Olive ridley sea turtle

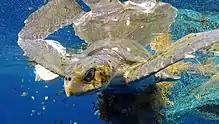
Olive ridley entangled in a ghost net within the Maldives

Known predators of olive ridley eggs include raccoons, coyotes, feral dogs and pigs, opossums, coatimundi, caimans, ghost crabs, and the sunbeam snake. Hatchlings are preyed upon as they travel across the beach to the water by vultures, frigate birds, crabs, raccoons, coyotes, iguanas, and snakes. In the water, hatchling predators most likely include oceanic fishes, sharks, and crocodiles. Adults have relatively few known predators, other than sharks and crocodiles, and killer whales are responsible for occasional attacks. On land, nesting females may be attacked by jaguars. Notably, the jaguar is the only cat with a strong enough bite to penetrate a sea turtle's shell, thought to be an evolutionary adaption from the Holocene extinction event. In observations of jaguar attacks, the cats consumed the neck muscles of the turtle and occasionally the flippers, but left the remainder of the turtle carcass for scavengers as most likely, despite the strength of its jaws, a jaguar still cannot easily penetrate an adult turtle's shell to reach the internal organs or other muscles. In recent years, increased predation on turtles by jaguars has been noted, perhaps due to habitat loss and fewer alternative food sources. Sea turtles are comparatively defenseless in this situation, as they cannot pull their heads into their shells like freshwater and terrestrial turtles. Females are often plagued by mosquitos during nesting. Humans are still listed as the leading threat to "L. olivacea", responsible for unsustainable egg collection, slaughtering nesting females on the beach, and direct harvesting adults at sea for commercial sale of both the meat and hides.